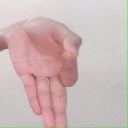
अक्षर: ज्ञ